George Heriot

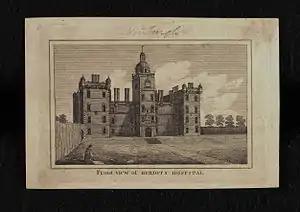
Front (north) view of Heriot's Hospital

Heriot died in London in February 1624 and was buried at St. Martin-in-the-Fields, where the sermon was given by Walter Balcanquhall.